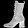
Label: Ankle boot